Otto Ziege

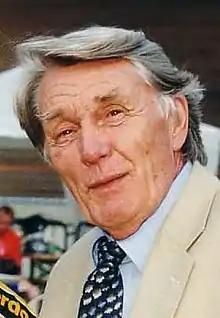
Ziege in 2004

Otto Ziege (14 June 1926 – 8 November 2014) was a former German racing cyclist. He won the German National Road Race in 1949.